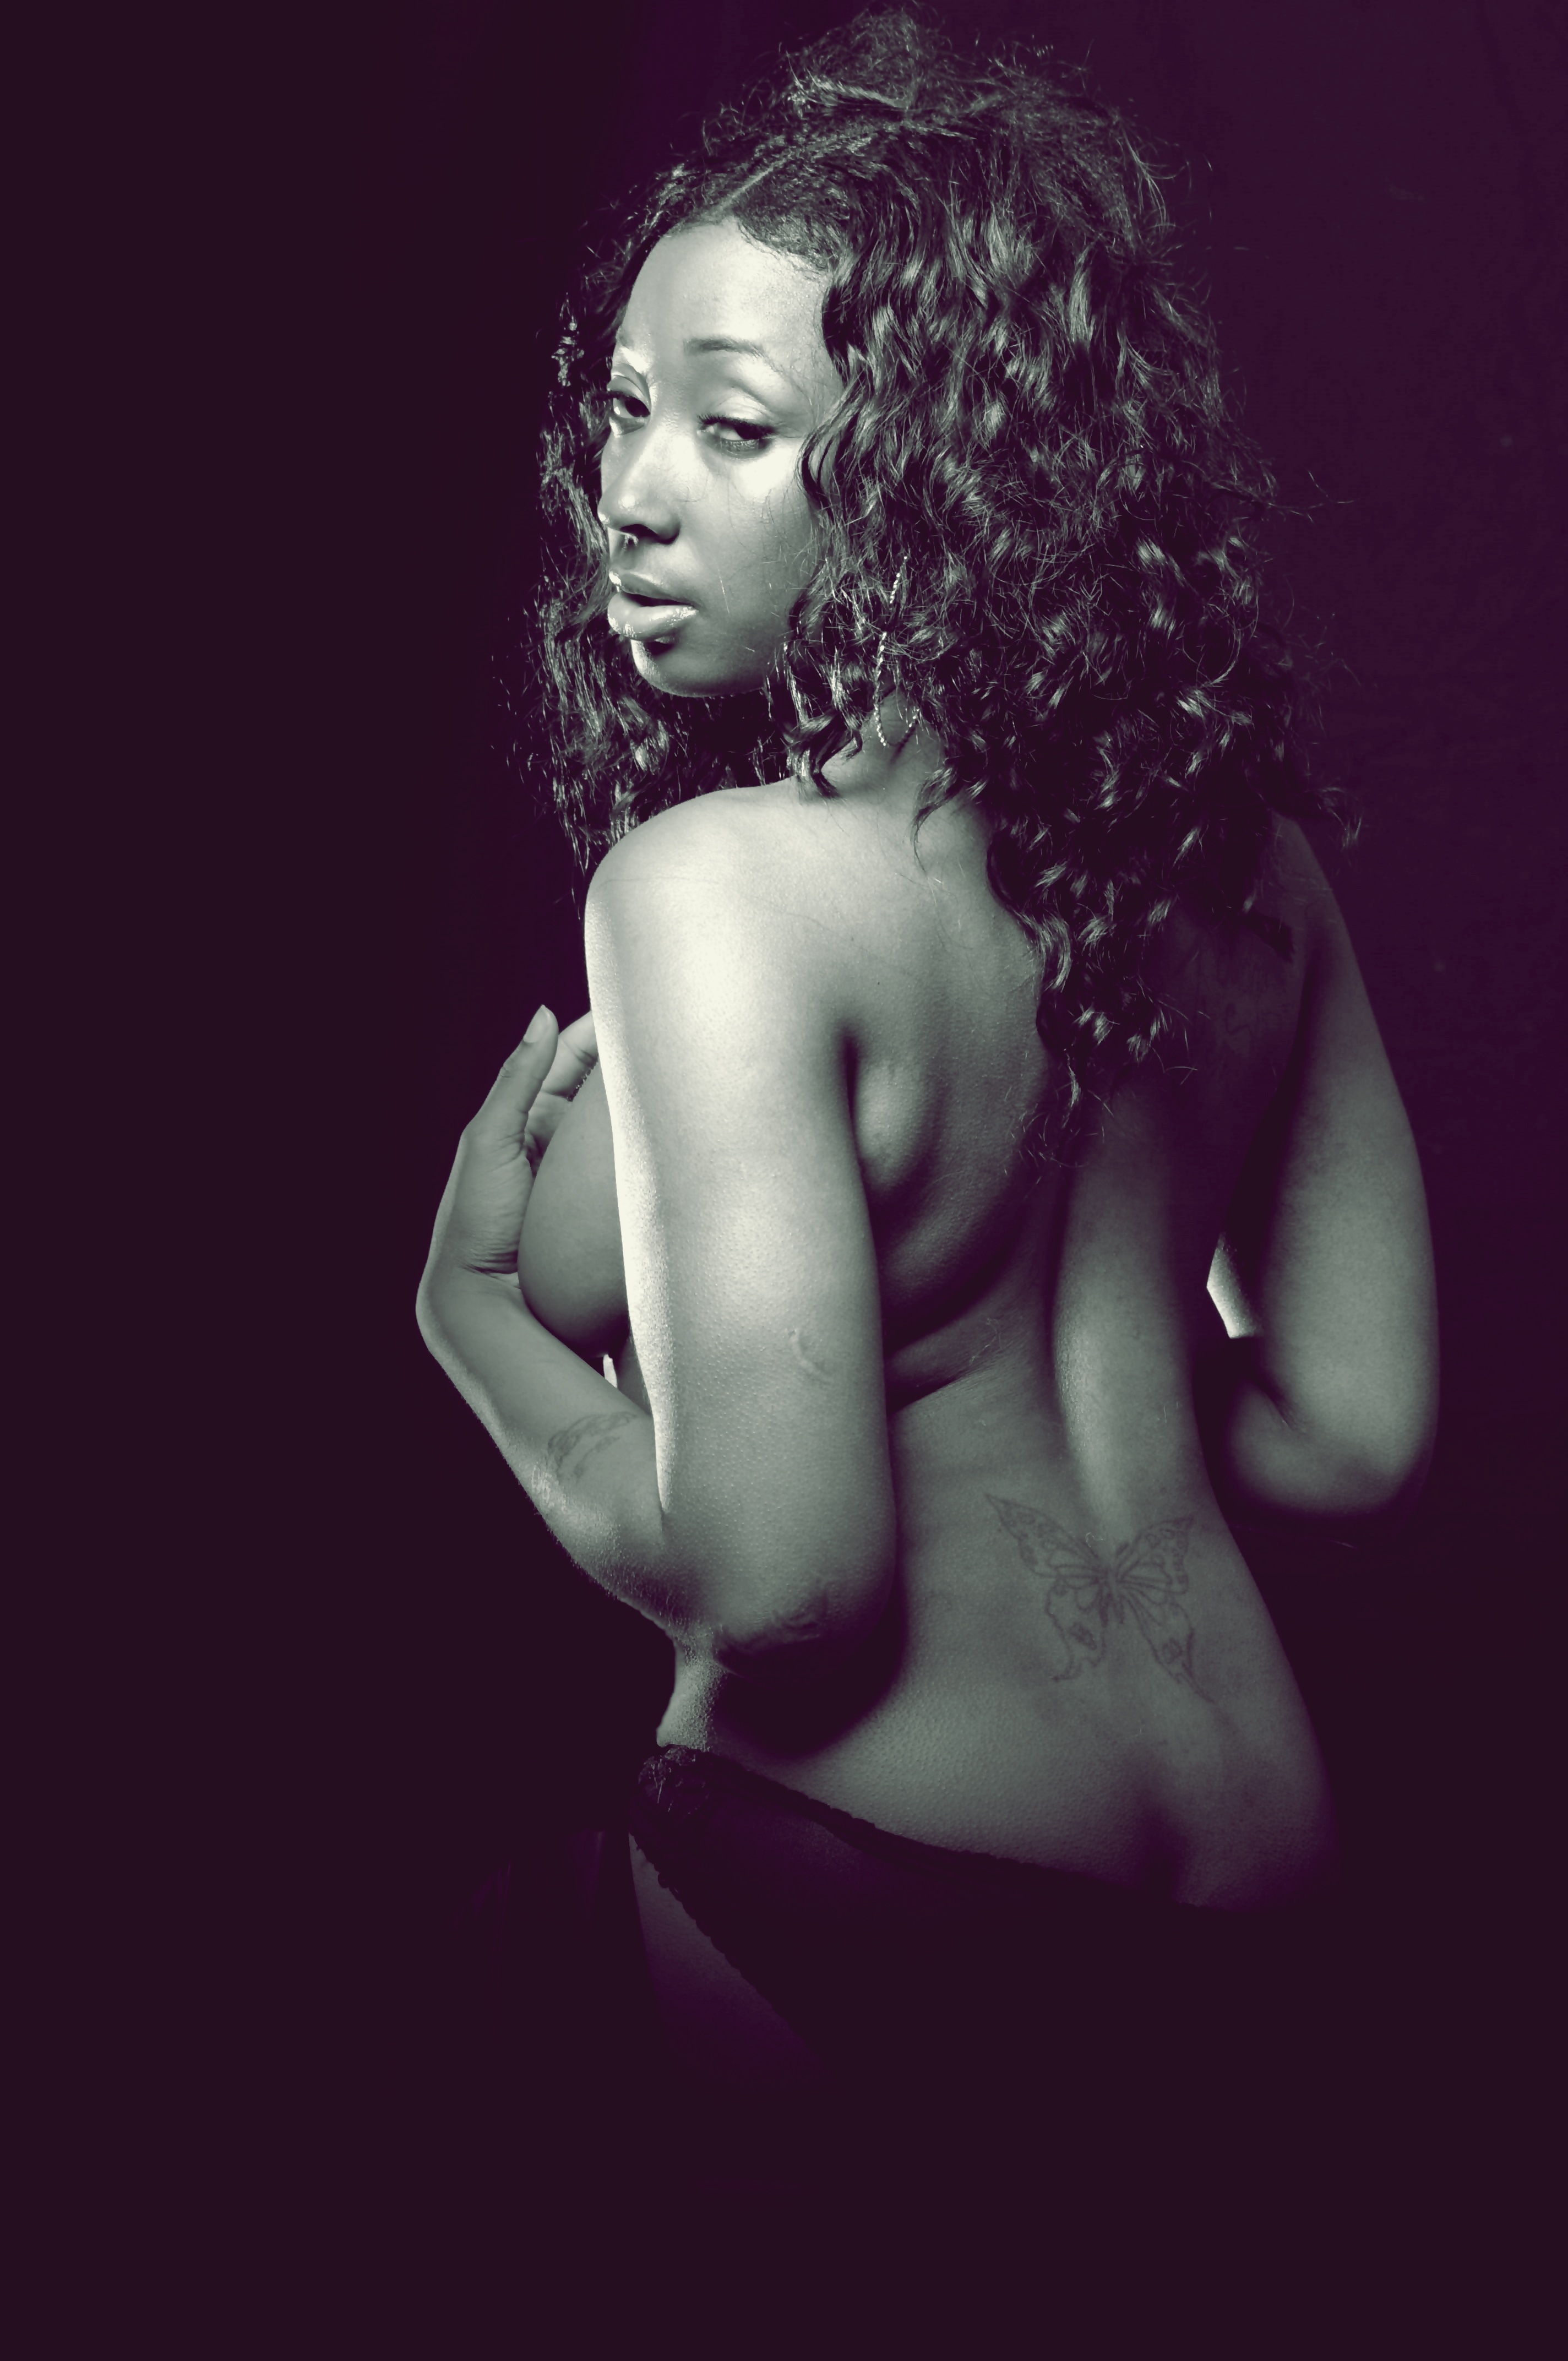
black and white, woman, photography, female, love, young, darkness, black, monochrome, girlfriend, fine art, back, intimacy, beauty, passion, sexy, nude, topless, attractive, emotion, erotic, sensual, sensuality, desire, sexual, photo shoot, passionate, sensual woman, sense, monochrome photography, seductive woman, implied nude